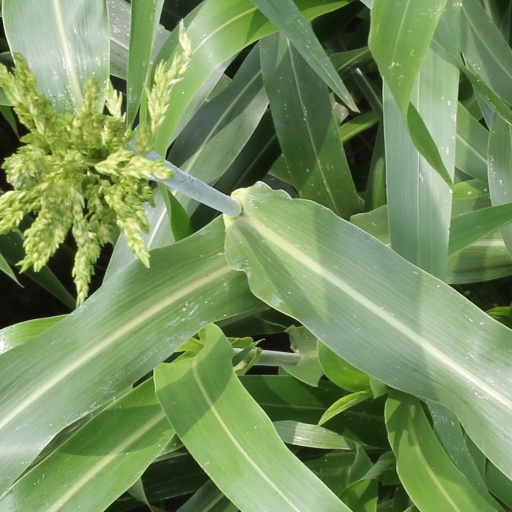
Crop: sorghum